Jacques Jubé

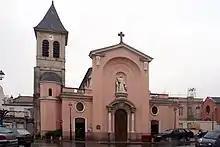
Asnières

He became a priest in 1696 and was assigned the church of Vaugrigneuse in 1698, then that of Asnières-sur-Seine in 1701.